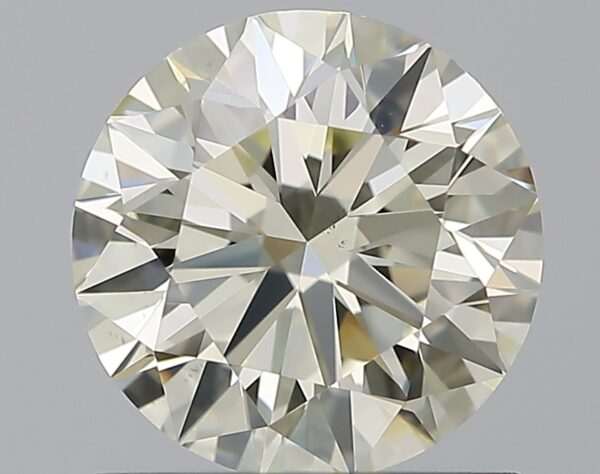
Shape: round
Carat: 1.03
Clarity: VS1
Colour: O-P
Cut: EX
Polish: EX
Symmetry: EX
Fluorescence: N
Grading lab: GIA
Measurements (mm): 6.46 x 6.48 x 3.99